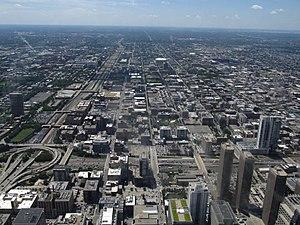
West Side est le nom donné à la partie ouest de la ville de Chicago dans l'Illinois. West Side est l'une des quatre sections géographiques qui divisent naturellement le territoire de la ville de Chicago au niveau du canal sanitaire de Chicago et de la rivière Chicago.